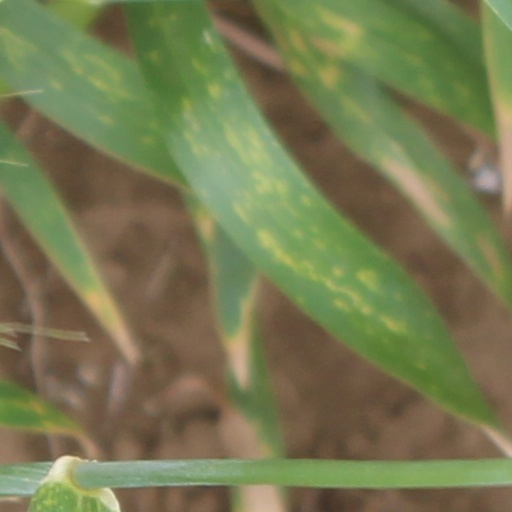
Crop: wheat